Mobile operating system

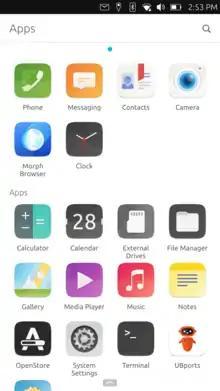
Ubuntu Touch

Ubuntu Touch is an open-source (GPL) mobile version of the Ubuntu operating system originally developed in 2013 by Canonical Ltd. and continued by the non-profit UBports Foundation in 2017. Ubuntu Touch can run on a pure GNU/Linux base on phones with the required drivers, such as the Librem 5 and the PinePhone. To enable hardware that was originally shipped with Android, Ubuntu Touch makes use of the Android Linux kernel, using Android drivers and services via an LXC container, but does not use any of the Java-like code of Android. As of February 2022, Ubuntu Touch is available on 78 phones and tablets. The UBports Installer serves as an easy-to-use tool to allow inexperienced users to install the operating system on third-party devices without damaging their hardware.